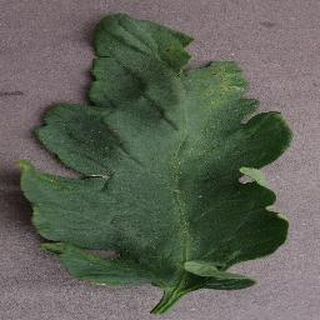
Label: tomato_bacterial_spot